Cino da Pistoia

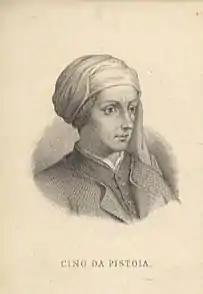
Cino da Pistoia, 19th-century engraving

Cino da Pistoia (1270 – 1336) was an Italian jurist and poet. He was the university teacher of Bartolus de Saxoferrato and a friend and intellectual influence on Dante Alighieri.